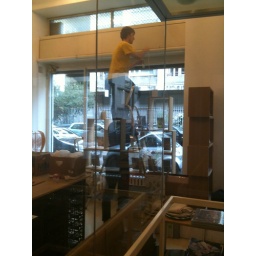
setting up AtWork's lamps in the window